Battle of Maldon

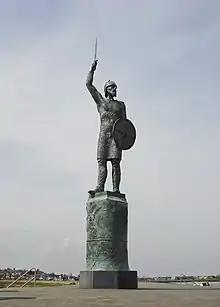
A modern statue of Byrhtnoth in Maldon, by John Doubleday

With the ebb of the tide, Olaf's forces began an assault across the small land bridge. Three Anglo-Saxon warriors, Wulfstan, Ælfhere and Maccus blocked the bridge, successfully engaging any Vikings who pressed forward (lines 72–83). The Viking commander requested that Byrhtnoth allow his troops onto the shore for formal battle. Byrhtnoth, (line 89b), let the enemy force cross to the mainland. Battle was joined, but an Englishman called Godrīc fled riding Byrhtnoth's horse. Godrīc's brothers Godwine and Godwīg followed him. Then many English fled, recognizing the horse and thinking that its rider was Byrhtnoth fleeing. To add insult to injury, it is stated that Godric had often been given horses by Byrhtnoth, a detail that, especially during the time period, would have had Godric marked as a coward and a traitor, something that could have easily been described as worse than death. The Vikings overcame the Saxons after losing many men, killing Byrhtnoth. After the battle Byrhtnoth's body was found with its head missing, but his gold-hilted sword was still with his body.